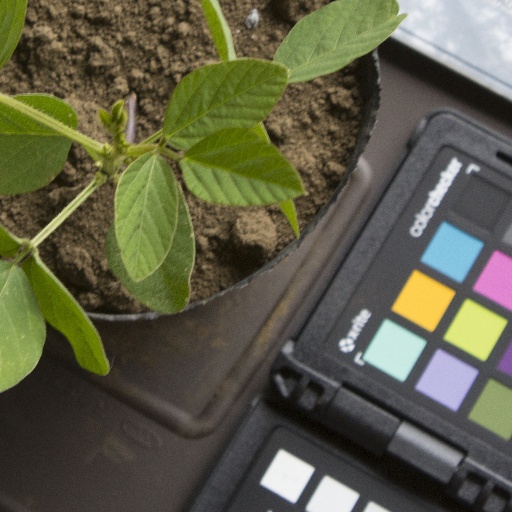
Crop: soybean